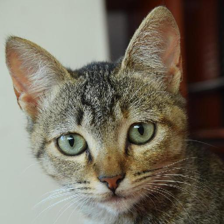
Label: animals